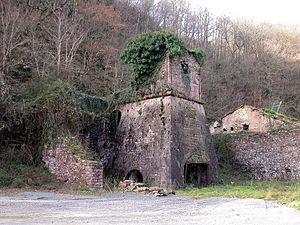
Mine de fer de Bancahaut fourneau, site archéologique (Inscrit) This building is indexed in the Base Mérimée, a database of architectural heritage maintained by the French Ministry of Culture,
Cet article recense une partie des monuments historiques des Pyrénées-Atlantiques, en France.